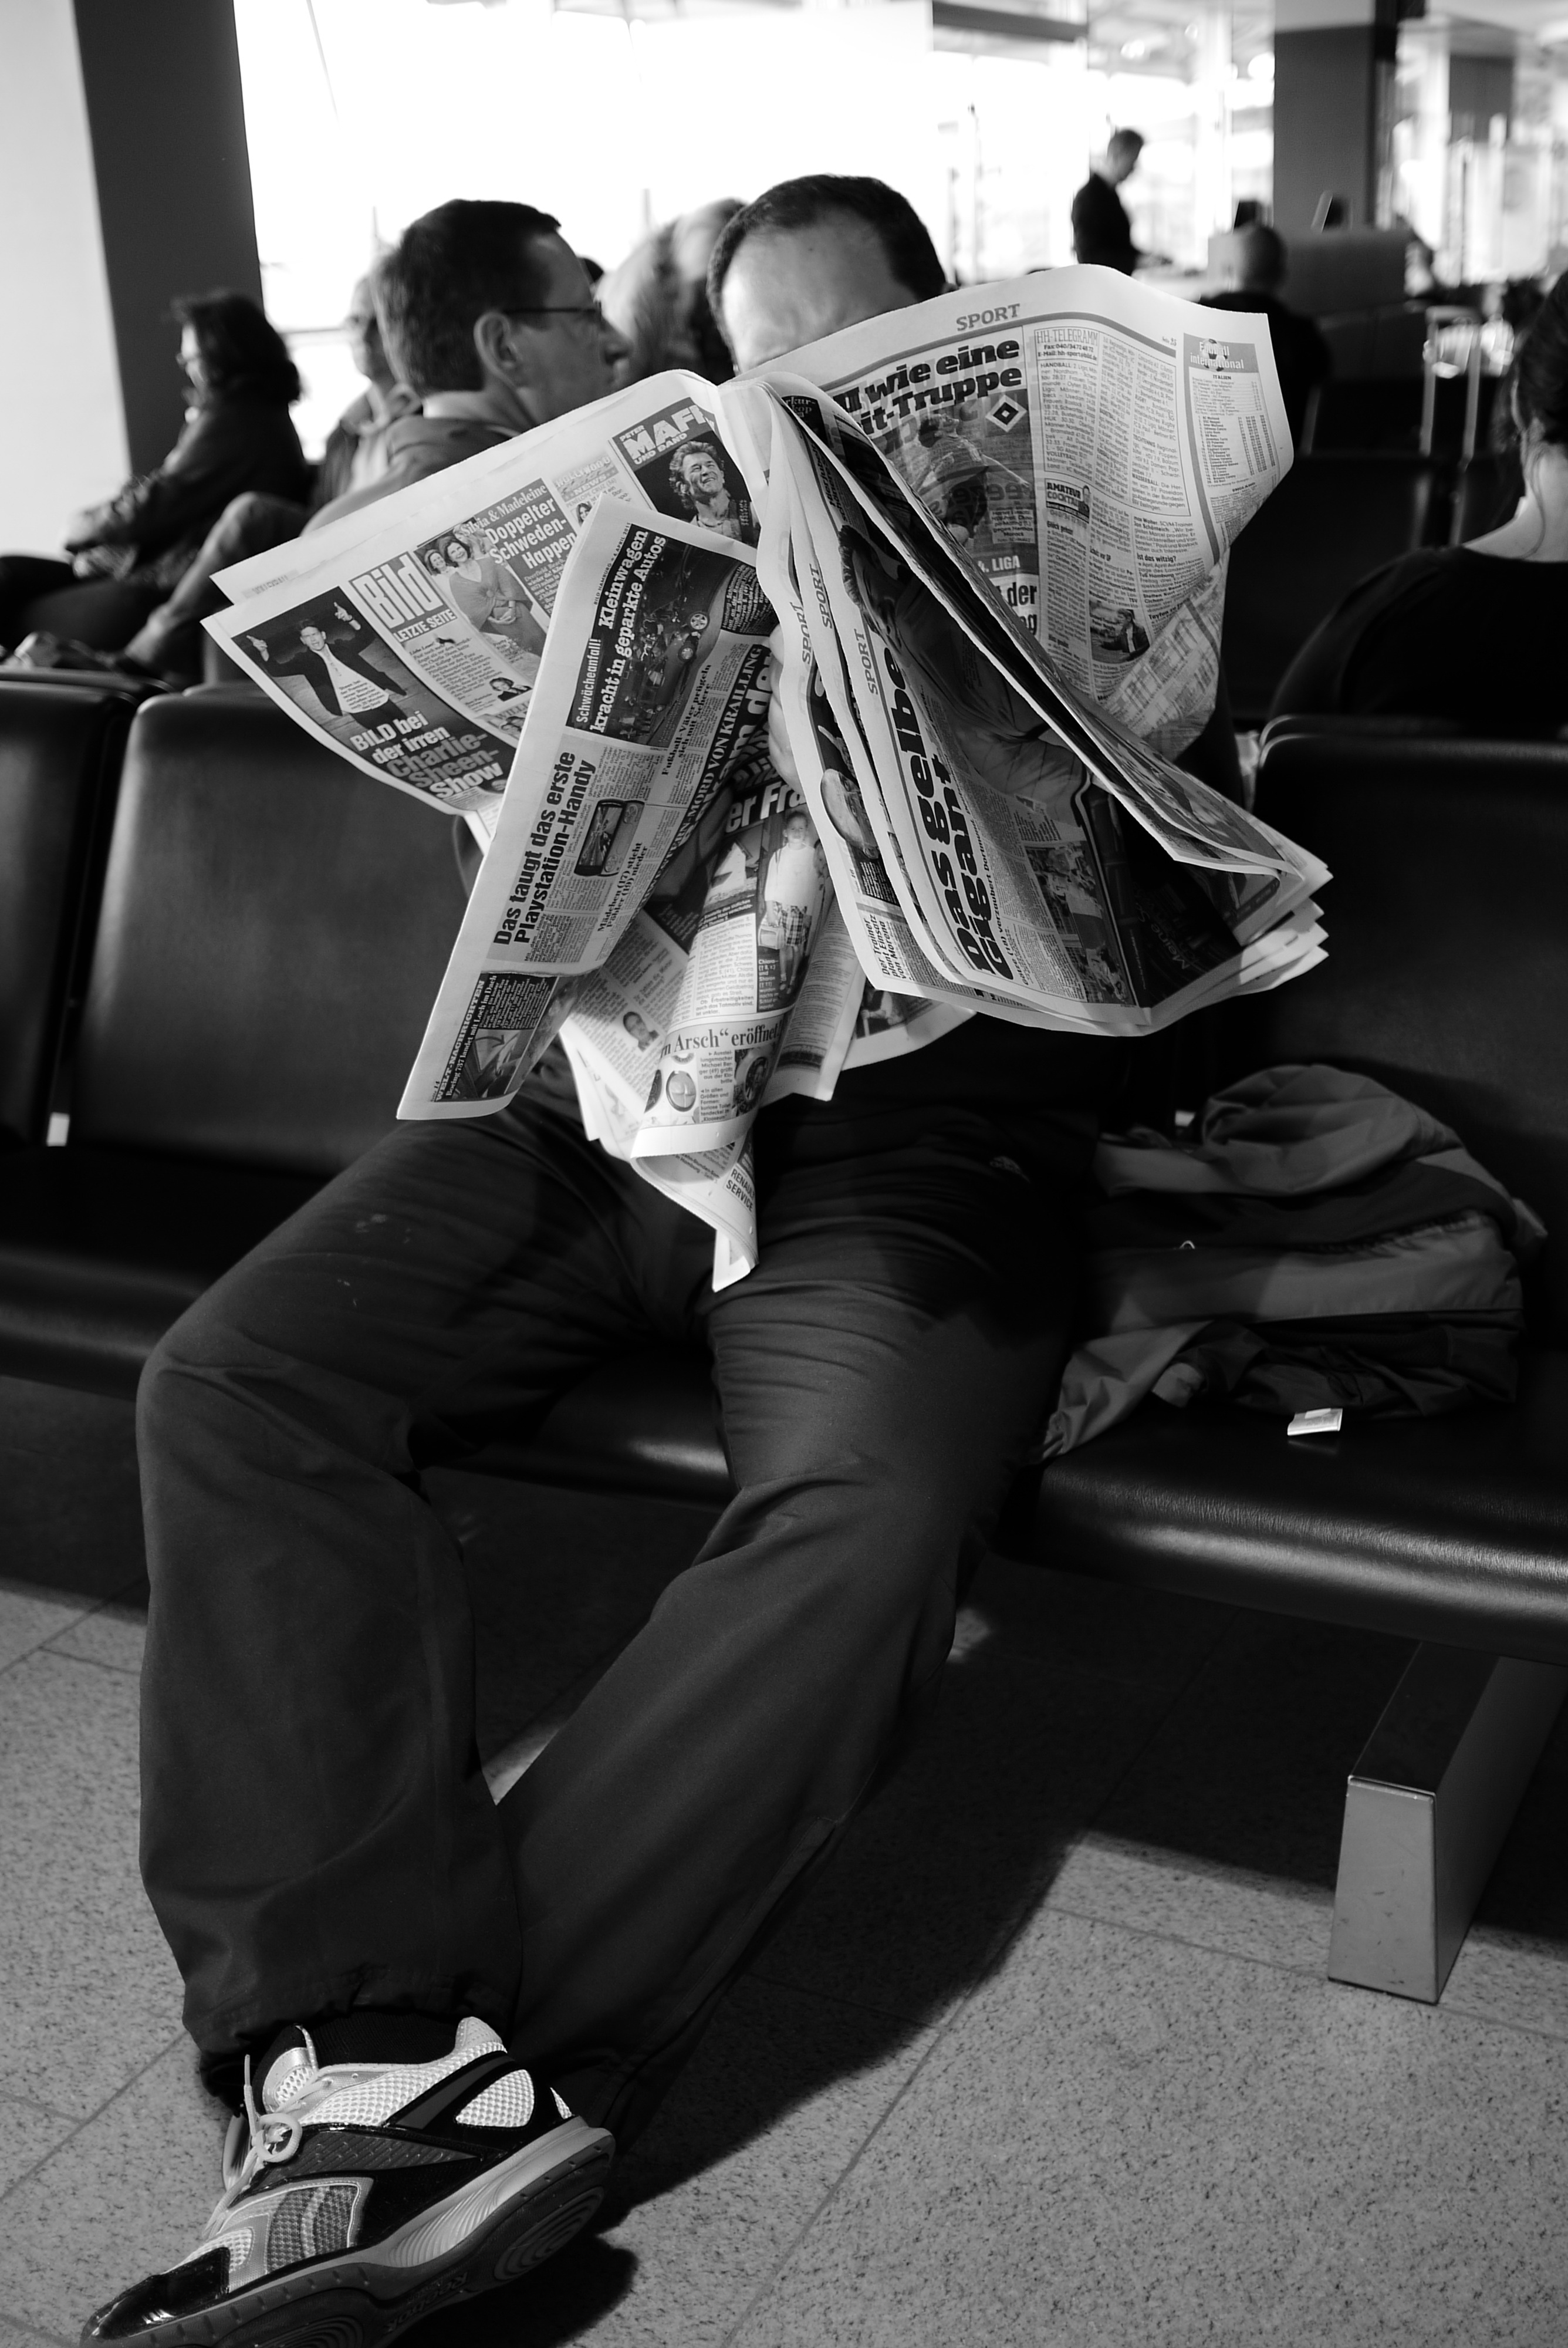
man, person, black and white, white, street, photography, ebook, spring, sitting, training, fashion, musician, clothing, black, monochrome, lady, streetphotography, flickr, thomas, video, footwear, olympus, photograph, omd, fuji, leica, monochrom, leuthard, hcb, thomasleuthard, streettogs, photo shoot, monochrome photography, film noir, human positions